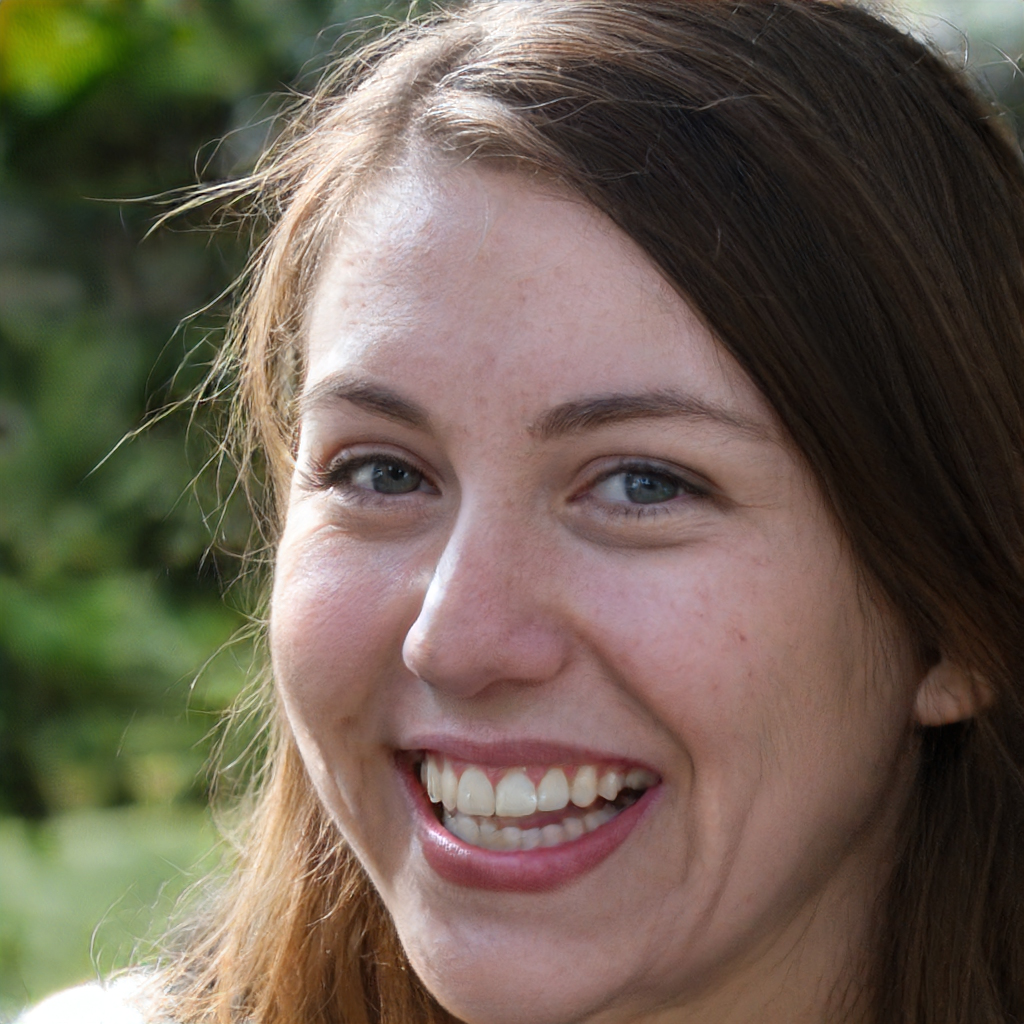
Portrait style: Real Portrait